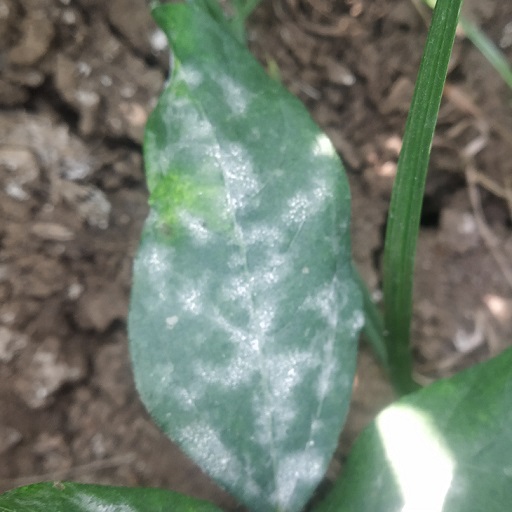
Label: Powdery Mildew